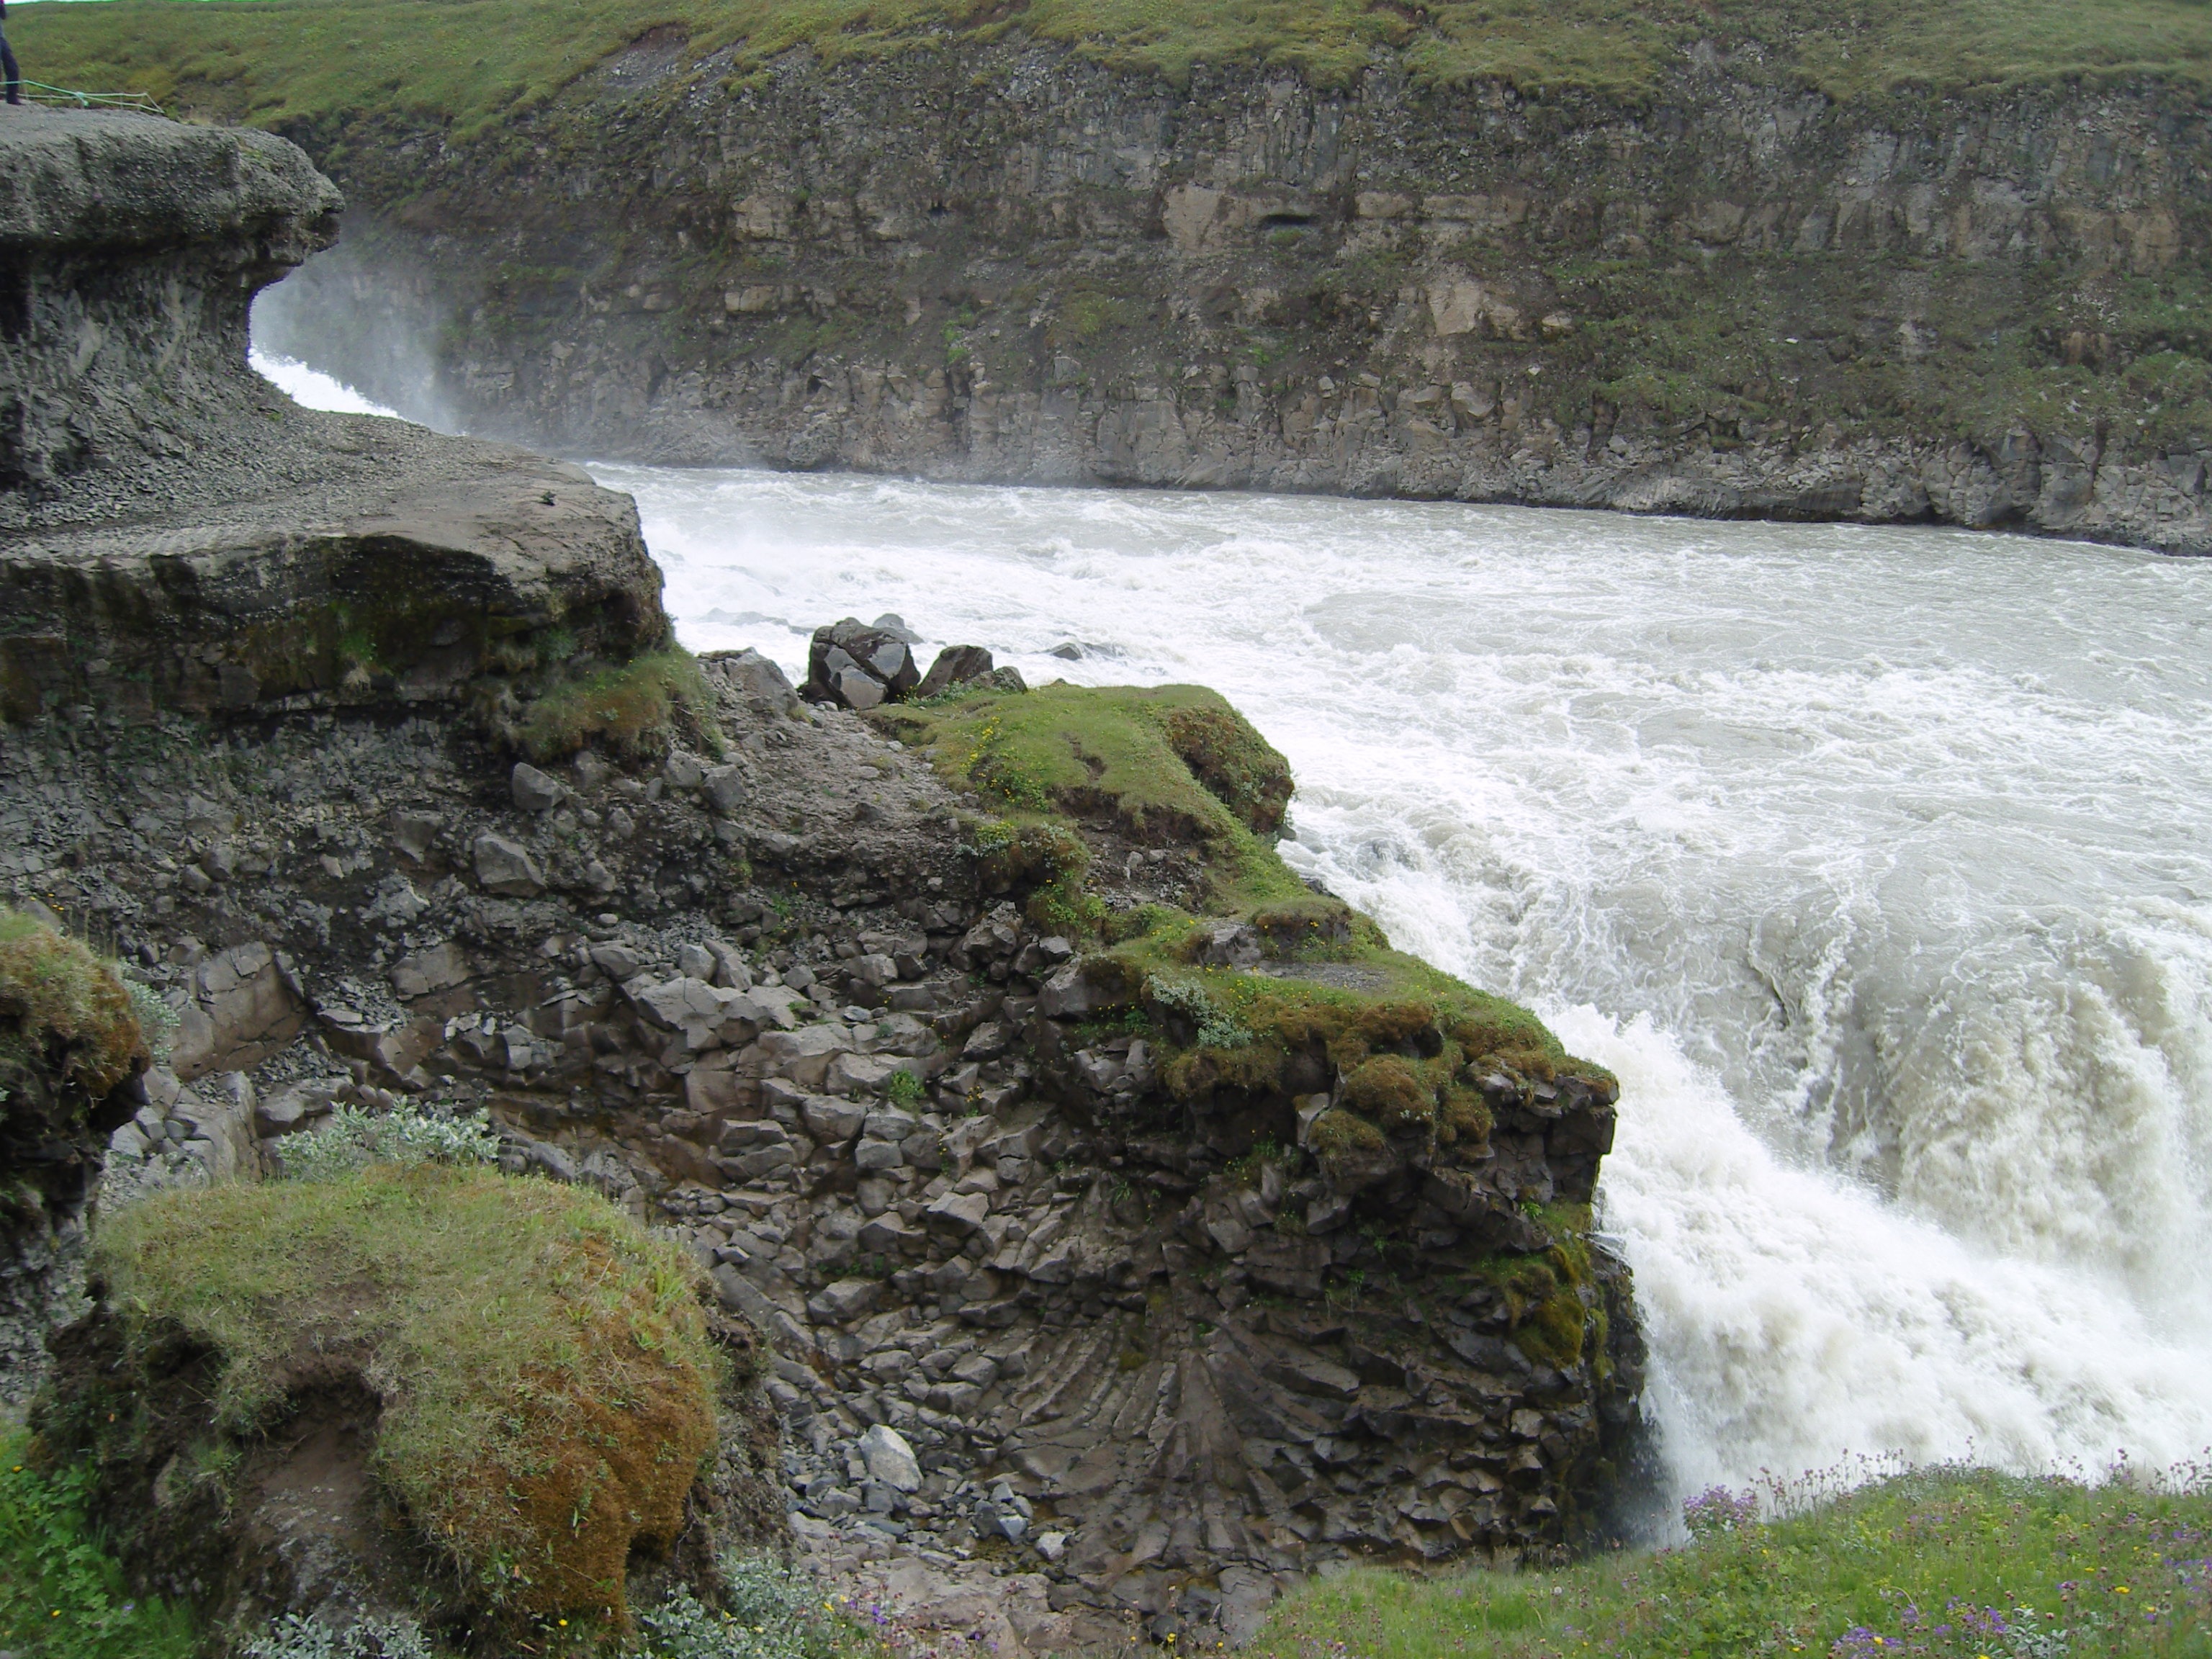
sea, coast, water, nature, rock, waterfall, river, moss, cliff, bay, rapid, iceland, terrain, body of water, geology, water feature, force of nature, landform, geological phenomenon